Tony Jannus

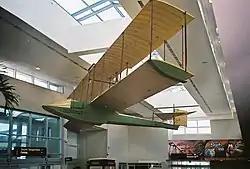
Replica of the Benoist XIV flown by Jannus on January 1, 1914 — the first scheduled commercial airline flight — displayed at St. Petersburg-Clearwater International Airport

Fansler told the "St. Petersburg Times": "The St. Petersburg waterfront is an ideal place for starting and landing as the trip to and from Tampa will be one of the most beautiful in the country. Skimming a few feet above the surface of the water... with the purr of a 75 h.p. engine and the whirring of a propeller turning several hundred times a minute, the rush of the cool salt air and the shimmering sunlight on Tampa Bay — no trip could be more enjoyable.".